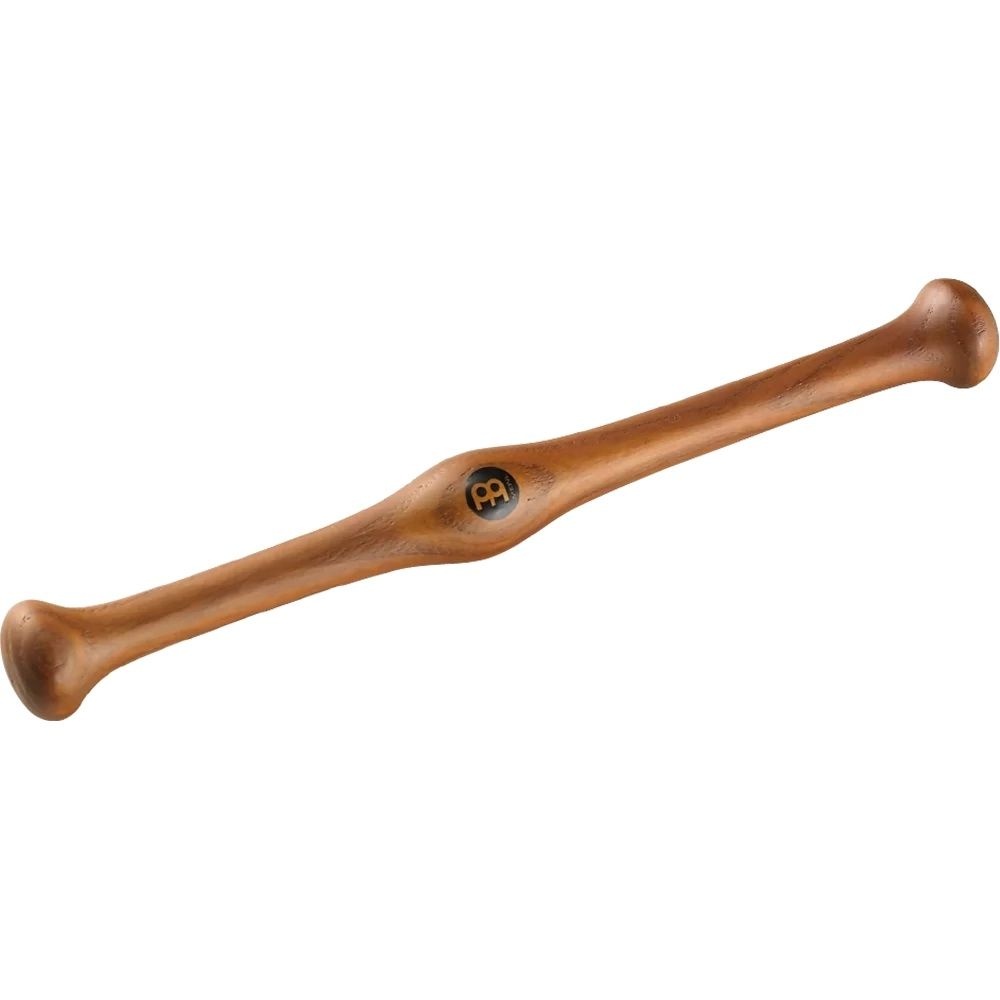
Meinl FDT4 Bodhran Ash Wood Tipper
Brand: Meinl
The MEINL Percussion Bodhran Tippers come in different styles, each with its own characteristics. The thick knobs at the ends provide momentum, the middle elevation provides support when playing. Features • Secure grip • Knobs provide momentum • Made from durable Ashwood Specifications - Material: American White Ash (Fraxinus Americana L.) - Color: Antique Brown
Category: Arts & Entertainment > Hobbies & Creative Arts > Musical Instrument & Orchestra Accessories > Percussion Accessories > Drum Sticks & Brushes > Drum Sticks